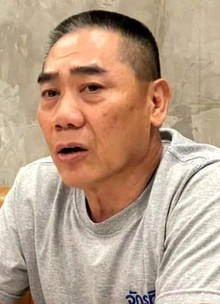
จักรทิพย์ ชัยจินดา

| honorific-prefix = พลตำรวจเอก
| honorific-suffix = มหาปรมาภรณ์ช้างเผือก|ม.ป.ช., มหาวชิรมงกุฎ|ม.ว.ม.
| name = จักรทิพย์ ชัยจินดา
| image = จักรทิพย์ ชัยจินดา.png
| order = วุฒิสภาไทย ชุดที่ 12|สมาชิกวุฒิสภา
| term_label = สมาชิกโดยตำแหน่ง
| term_start = 11 พฤษภาคม พ.ศ. 2562
| term_end = 30 กันยายน พ.ศ. 2563
| successor = พลตำรวจเอก สุวัฒน์ แจ้งยอดสุข
| order1 = สภานิติบัญญัติแห่งชาติ (ประเทศไทย) พ.ศ. 2557|สมาชิกสภานิติบัญญัติแห่งชาติ
| term_start1 = 31 กรกฎาคม พ.ศ. 2557
| term_end1 = 11 พฤษภาคม พ.ศ. 2562
| order2 = ผู้บัญชาการตำรวจแห่งชาติ
| term_start2 = 1 ตุลาคม พ.ศ. 2558
| term_end2 = 30 กันยายน พ.ศ. 2563
| predecessor2 = พลตำรวจเอก สมยศ พุ่มพันธุ์ม่วง
| successor2 = พลตำรวจเอก สุวัฒน์ แจ้งยอดสุข
| order3 = คณะรักษาความสงบแห่งชาติ|สมาชิกคณะรักษาความสงบแห่งชาติ
| term_start3 = 1 ตุลาคม พ.ศ. 2558
| term_end3 = 16 กรกฎาคม พ.ศ. 2562
| order4 = ผู้บัญชาการกองบัญชาการตำรวจนครบาล (ไทย)|ตำรวจนครบาล
| term_start4 = 1 ตุลาคม พ.ศ. 2553
| term_end4 = 30 กันยายน พ.ศ. 2554
| predecessor4 = พลตำรวจโท สัณฐาน ชยนนท์
| successor4 = พลตำรวจโท วินัย ทองสอง
| birth_place = จังหวัดชลบุรี ประเทศไทย
| alma_mater = โรงเรียนนายร้อยตำรวจ รุ่นที่ 36
| spouse = ดร.บุษบา ชัยจินดา
| signature = ลายมือชื่อ จักรทิพย์ ชัยจินดา.png
| serviceyears = พ.ศ. 2526–2563
| rank = ไฟล์:RTP OF-9 (Police General).svg|15px พลตำรวจเอก
| battles = ความไม่สงบในชายแดนภาคใต้ของประเทศไทย เปิดภาพ “บิ๊กแป๊ะ” นำทีมลงใต้ ตรวจสอบเหตุคาร์บอมบ์ บู๊-บุ๋น ครบเครื่องการโจมตียะลา พ.ศ. 2562|ตรวจพื้นที่โจมตีป้อมลำพะยา "จักรทิพย์" บินด่วน ตรวจจุดฆ่าหมู่ 15 ศพ ลำพะยา เผยนายกฯเป็นห่วงเหตุกราดยิงที่จังหวัดนครราชสีมา พ.ศ. 2563|เหตุการณ์ชิงตัวประกันในเทอร์มินอล 21 โคราช สังคมชื่นชม "พล.ต.อ.จักรทิพย์" นำทีมเจ้าหน้าที่คลี่คลายเหตุการณ์กราดยิงโคราช
|children=พ.ต.ต. ชานันท์​ ​ชัยจินดา​ชัยธัช ชัยจินด​า|religion=พุทธ
พลตำรวจเอก จักรทิพย์ ชัยจินดา (เกิด 19 ตุลาคม พ.ศ. 2502) เป็น นายกสมาคมนักเรียนเก่าวชิราวุธวิทยาลัย ในพระบรมราชูปถัมภ์นักการเมืองและตำรวจชาวไทย อดีตวุฒิสภาไทย ชุดที่ 12|สมาชิกวุฒิสภาไทย กรรมการการระบาดทั่วของโควิด-19 ในประเทศไทย|ศูนย์บริหารสถานการณ์การแพร่ระบาดของโรคติดเชื้อไวรัสโคโรนา 2019 (โควิด-19) หัวหน้าศูนย์ปฏิบัติการแก้ไขสถานการณ์ฉุกเฉินด้านความมั่นคง สำนักงานตำรวจแห่งชาติ คำสั่งศูนย์ปฏิบัติการแก้ไขสถานการณ์ฉุกเฉินด้านมั่นคงที่ 1/2563 ใน การระบาดทั่วของโควิด-19 ในประเทศไทย|ศูนย์บริหารสถานการณ์การแพร่ระบาดของโรคติดเชื้อไวรัสโคโรนา 2019 (โควิด-19) คำสั่งศูนย์ปฏิบัติการแก้ไขสถานการณ์ฉุกเฉินด้านมั่นคงที่ 11/2563 อดีตผู้บัญชาการตำรวจแห่งชาติ นายตำรวจราชองครักษ์ราชกิจจานุเบกษา, พระบรมราชโองการ ประกาศ แต่งตั้งนายทหารราชองครักษ์และนายตำรวจราชองครักษ์ เล่ม 137 ตอนพิเศษ 158 ง หน้า 11 9 กรกฎาคม 2563และนายตำรวจราชองครักษ์พิเศษราชกิจจานุเบกษา, พระบรมราชโองการ ประกาศ แต่งตั้งนายทหารราชองครักษ์พิเศษและนายตำรวจราชองครักษ์พิเศษ เล่ม 137 ตอนพิเศษ 198 ง หน้า 8 28 สิงหาคม 2563กรรมการและเลขานุการในคณะกรรมการฝ่ายรักษาความปลอดภัยและการจราจรพระราชพิธีถวายพระเพลิงพระบรมศพพระบาทสมเด็จพระมหาภูมิพลอดุลยเดชมหาราช บรมนาถบพิตร
== ประวัติ ==
จักรทิพย์ ชัยจินดา เกิดเมื่อวันที่ 19 ตุลาคม พ.ศ. 2502 ที่ตำบลอ่างศิลา อำเภอเมืองชลบุรี|อำเภอเมือง จังหวัดชลบุรี เป็นบุตรชายของนายประณีต ชัยจินดา นักธุรกิจคนดังแห่งอ่างศิลา และนางสมศรี ชัยจินดา สมรสกับ ดร.บุษบา ชัยจินดา มีบุตรชาย 2 คน ได้แก่​ พันตำรวจตรี ​ชานันท์​ ​ชัยจินดา​​ ผบ.ร้อยกองกำกับการที่ 3​ กองบังคับการสนับสนุน​ทางอากาศ กองบัญชาการตำรวจตระเวน​ชายแดน และ ชัยธัช ชัยจินด​า จบการศึกษาจากวชิราวุธวิทยาลัย, โรงเรียนนายร้อยตำรวจรุ่นที่ 36 (นรต.36) ปริญญาโทสาขาบริหารรัฐกิจ จากสหรัฐ และศึกษาเพิ่มเติมหลักสูตรการสอบสวน (ATF-ILEA) และหลักสูตรจากสำนักงานสอบสวนกลาง|เอฟบีไอ รัฐเนวาดา สหรัฐ
== การทำงาน ==
เริ่มต้นรับราชการจากตำแหน่ง นายเวรผู้บังคับการประจำสำนักงานตำรวจแห่งชาติ (ไทย)|กรมตำรวจ สำนักงานกำลังพล และสารวัตรแผนกสายตรวจรถยนต์และรถจักรยานยนต์ กองกำกับการสายตรวจ จนกระทั่งในปี พ.ศ. 2537–พ.ศ. 2538 ได้ย้ายเข้าสู่กองปราบปรามในตำแหน่งรองผู้กำกับ ในปี พ.ศ. 2539 ได้เป็นนายเวรรายพระนามและชื่ออธิบดีกรมตำรวจและผู้บัญชาการตำรวจแห่งชาติของไทย|อธิบดีกรมตำรวจ (พล.ต.อ.พจน์ บุณยะจินดา) จากนั้นได้ทำงานในตำแหน่งงานด้านต่าง ๆ โดยเฉพาะงานด้านปราบปราม เช่น รองผู้บังคับการตำรวจภูธรจังหวัดสมุทรสงคราม, รองผู้บังคับการกองตำรวจน้ำ, รองผู้บังคับการกองปราบปราม, ผู้บังคับการกองตรวจคนเข้าเมืองท่าอากาศยานแห่งชาติ (ผบก.ตม.ทอช.) เป็นต้น
โดย จักรทิพย์ได้ชื่อว่าเป็นนายตำรวจมือปราบอีกคนหนึ่ง มีผลงานสำคัญ ๆ เช่น เป็นผู้เจรจาให้ปล่อยตัวประกันซึ่งเป็นผู้บัญชาการเรือนจำสมุทรสาคร กับกลุ่มนักโทษแหกคุกชาวพม่า ในปลายปี พ.ศ. 2543 ร่วมกับ พล.ต.ต.ภาณุพงศ์ สิงหรา ณ อยุธยา ผู้ช่วยผู้บัญชาการตำรวจภูธรภาค 7 (ผู้ช่วย ผบช.ภาค 7-ตำแหน่งและยศในขณะนั้น) เป็นต้น
ในวันที่ 1 ตุลาคม พ.ศ. 2551 ได้รับแต่งตั้งให้เป็นรองผู้บัญชาการตำรวจนครบาล ซึ่งในอีก 6 วันต่อมา คือในวันที่ 7 ตุลาคม นั้นก็ได้เกิดการชุมนุมหน้าอาคารรัฐสภาไทย 7 ตุลาคม พ.ศ. 2551|เหตุการการสลายการชุมนุมหน้าอาคารรัฐสภาขึ้น โดยเป็นการสลายการชุมนุมของพันธมิตรประชาชนเพื่อประชาธิปไตย การชุมนุมของกลุ่มพันธมิตรประชาชนเพื่อประชาธิปไตย พ.ศ. 2551|ในการชุมนุม 193 วัน โดยตำรวจ ซึ่งในเหตุการครั้งนี้ พล.ต.อ.จักรทิพย์ได้แสดงความมีคุณธรรม|มนุษยธรรมโดยการถอดเสื้อของตนเองเข้าพยาบาลผู้ได้รับบาดเจ็บซึ่งเป็นฝ่ายพันธมิตรฯด้วย จนได้รับฉายาว่า ""สุภาพบุรุษแก๊สน้ำตา"" นักข่าวอาชญากรรมตั้งฉายาสตช. แพะการเมือง
จนกระทั่งในปี พ.ศ. 2552 ได้ย้ายเป็นรักษาการ ผู้บัญชาการประจำสำนักงานผู้บัญชาการตำรวจแห่งชาติ (ทำหน้าที่ประสานงานสำนักนายกรัฐมนตรี (ประเทศไทย)|สำนักนายกรัฐมนตรีและกระทรวงมหาดไทย (ประเทศไทย)|กระทรวงมหาดไทย) ก่อนจะได้รับแต่งตั้งจากคณะกรรมการข้าราชการตำรวจ (ก.ตร.) ให้ดำรงตำแหน่งผู้บัญชาการตำรวจนครบาลในเดือนตุลาคม พ.ศ. 2553 สืบต่อจาก พล.ต.ท.สัณฐาน ชยนนท์
นอกเหนือจากการรับราชการตำรวจแล้ว พล.ต.อ.จักรทิพย์ ยังมีตำแหน่งเป็นกรรมการผู้ทรงคุณวุฒิของการทางพิเศษแห่งประเทศไทย (กทพ.) และคณะกรรมการบริหารกิจการขององค์การขนส่งมวลชนกรุงเทพ (ขสมก.)
ข้อมูลส่วนตัว จักรทิพย์ เป็นคนที่ส่วนสูงเพียง 165 เซนติเมตร น้ำหนักประมาณ 65 กิโลกรัม ซึ่งถือได้ว่าเป็นบุคคลรูปร่างเล็ก แต่ทว่าเมื่อแต่งเครื่องแบบแล้วจะพกพาอาวุธปืนขนาดต่าง ๆ พร้อมซองกระสุน|แม็กกาซีนบรรจุกระสุนและอุปกรณ์ต่าง ๆ เช่น กุญแจมือหรือไฟฉาย ติดตัวไว้เสมอ ซึ่งรวมกันทั้งหมดมีน้ำหนักประมาณ 8 กิโลกรัม จนได้รับฉายาจากบุคคลใกล้ชิดว่า ""แป๊ะ 8 กิโล"" หน้า 2 หนังสือพิมพ์คมชัดลึก (หนังสือพิมพ์)|คมชัดลึก: วันเสาร์ที่ 25 กันยายน พ.ศ. 2553 และได้รับฉายาจากสื่อมวลชนเมื่อปลายปี พ.ศ. 2553 ว่า ""น.1 อีซี่พาส"" เนื่องจากติดยศ ยศทหารและตำรวจไทย|พลตำรวจโท (พล.ต.ท.) อย่างรวดเร็วและเป็นถึงผู้บัญชาการตำรวจนครบาล ทั้ง ๆ ที่เพื่อนร่วมรุ่นบางคนยังเป็นแค่สารวัตรเท่านั้น จึงคาดหมายว่าในอนาคต อาจจะได้รับตำแหน่งรายพระนามและชื่ออธิบดีกรมตำรวจและผู้บัญชาการตำรวจแห่งชาติของไทย|ผู้บัญชาการตำรวจแห่งชาติ เพราะมีอายุราชการนานถึง 10 ปี ตั้งฉายา'มือปราบไผ่เขียว'ให้'อัศวิน' จากคมชัดลึก (หนังสือพิมพ์)|คมชัดลึก
ต่อมาสมัยคณะรัฐมนตรีไทย คณะที่ 60|รัฐบาลที่มี ยิ่งลักษณ์ ชินวัตร เป็นนายกรัฐมนตรีนั้น จักรทิพย์ ได้ถูกโยกย้ายไปเป็นผู้บัญชาการตำรวจภูธรภาค (ผบช.ภาค 9) โดยมี พล.ต.ท.วินัย ทองสอง เข้ามาดำรงตำแหน่งแทน "วินัย"ผบช.น. จักรทิพย์ไปภาค 9 จากข่าวสด
หลังจากรัฐประหารในประเทศไทย พ.ศ. 2557|รัฐประหารในวันที่ 22 พฤษภาคม พ.ศ. 2557 ในวันที่ 24 พฤษภาคม ปีเดียวกัน ได้รับคำสั่งจาก พล.ต.อ.วัชรพล ประสารราชกิจ รักษาการผู้บัญชาการสำนักงานตำรวจแห่งชาติ ให้ปฏิบัติหน้าที่รักษาการผู้บัญชาการตำรวจนครบาล แทนที่ พล.ต.ท.คำรณวิทย์ ธูปกระจ่าง ที่ได้รับคำสั่งให้ไปปฏิบัติหน้าที่ ศูนย์ราชการพิเศษ สำนักงานตำรวจแห่งชาติ
ในปี พ.ศ. 2557 ได้รับแต่งตั้งเป็นสมาชิกสภานิติบัญญัติแห่งชาติ (ประเทศไทย) พ.ศ. 2557|สภานิติบัญญัติแห่งชาติ ประกาศแต่งตั้งสมาชิกสภานิติบัญญัติแห่งชาติ , สภานิติบัญญัติแห่งชาติ (ใช้เว็บไซค์ของวุฒิสภา), 1 สิงหาคม 2557
ในการประชุมคณะกรรมการนโยบายตำรวจแห่งชาติ (ก.ต.ช.) เมื่อวันที่ 14 สิงหาคม พ.ศ. 2558 ซึ่งมีประวิตร วงษ์สุวรรณ|พลเอก ประวิตร วงษ์สุวรรณ รองนายกรัฐมนตรีและ รัฐมนตรีว่าการกระทรวงกลาโหมของไทย|รัฐมนตรีว่าการกระทรวงกลาโหม เป็นประธานแทน ประยุทธ์ จันทร์โอชา|พลเอกประยุทธ์ จันทร์โอชา นายกรัฐมนตรีไทย|นายกรัฐมนตรี ที่ติดภารกิจได้มีมติเป็นเอกฉันท์เลือกพลตำรวจเอกจักรทิพย์เป็นผู้บัญชาการตำรวจแห่งชาติคนที่ 11 สืบต่อจากสมยศ พุ่มพันธุ์ม่วง|พลตำรวจเอก สมยศ พุ่มพันธุ์ม่วง ที่จะเกษียณอายุราชการในวันที่ 30 กันยายน พ.ศ. 2558 โดยได้รับโปรดเกล้าฯให้ดำรงตำแหน่งในวันที่ 4 กันยายน พ.ศ. 2558 และมีผลในวันที่ 1 ตุลาคม พ.ศ. 2558ราชกิจจานุเบกษา ประกาศสำนักนายกรัฐมนตรี เรื่อง แต่งตั้งข้าราชการตำรวจ พลตำรวจเอก จักรทิพย์ ชัยจินดา เล่ม 132 ตอน 206 ง พิเศษ หน้า 1 4 กันยายน 2558
นอกจากนั้นได้รับแต่งตั้งเป็นหัวหน้าพนักงานสอบสวนคดีระเบิดแยกราชประสงค์และท่าเรือสาทร ใน เหตุระเบิดในกรุงเทพมหานคร พ.ศ. 2558 ระหว่างวันที่ 17 สิงหาคม พ.ศ. 2558 ถึง 30 กันยายน พ.ศ. 2558 ระหว่างดำรงตำแหน่งรองผู้บัญชาการตำรวจแห่งชาติ
วันที่ 19 กุมภาพันธ์ พ.ศ. 2559 ในการประชุมสภากรรมการสมาคมฟุตบอลแห่งประเทศไทย ครั้งที่ 1/2559 พลตำรวจเอกจักรทิพย์ได้รับแต่งตั้งให้ดำรงตำแหน่งประธานบริษัท พรีเมียร์ลีกไทยแลนด์ จำกัด
ในปี พ.ศ. 2562 ได้รับแต่งตั้งเป็นสมาชิกวุฒิสภา พระบรมราชโองการ ประกาศ แต่งตั้งสมาชิกวุฒิสภา
ในวันที่ 26 มีนาคม พ.ศ. 2563 ได้รับแต่งตั้งเป็นกรรมการในคณะกรรมการบริหารสถานการณ์ฉุกเฉิน ตาม มาตรา​ 6​ พระราชกำหนดในสถานการณ์​ฉุกเฉิน​ พ.ศ.​ 2548​ ตามการประกาศสถานการณ์ฉุกเฉินในทุกเขตท้องที่ทั่วราชอาณาจักร​ในวันที่​ 26​ มีนาคม พ.ศ.​ 2563ราชกิจจานุเบกษา, ประกาศสถานการณ์ฉุกเฉินในทุกเขตท้องที่ทั่วราชอาณาจักร เล่ม 137 ตอนพิเศษ 69 ง หน้า 1 25 มีนาคม 2563
ในวันที่ 31 มีนาคม พ.ศ. 2563 คณะรัฐมนตรีมีมติแต่งตั้งให้เป็นกรรมการในคณะกรรมการสำรวจการกักตุนโภคภัณฑ์ มติคณะรัฐมนตรี 31 มีนาคม 2563
ในวันที่​ 8​ เมษายน​ พ.ศ.​ 2563​ ได้รับแต่งตั้งจากผู้บัญชาการทหารสูงสุด​ พลเอกพรพิพัฒน์ เบญญศรี​ ให้เป็นผู้กำหนดแนวทางของพนักงานเจ้าหน้าที่และเหตุจำเป็นอื่นๆ​ ตามข้อกำหนดออกตามมาตรา​ 9​ ​แห่งพระราชกำหนดการบริหารราชการใน​สถานการณ์​ฉุกเฉิน​ พ.ศ.​ 2548 (ฉบับที่​ 2)​
ในวันที่ 19 สิงหาคม พ.ศ. 2563 มีพระบรมราชโองการโปรดเกล้าแต่งตั้งเป็น นายตำรวจราชองครักษ์พิเศษราชกิจจานุเบกษา, พระบรมราชโองการ ประกาศ แต่งตั้งนายทหารราชองครักษ์พิเศษและนายตำรวจราชองครักษ์พิเศษ เล่ม 137 ตอนพิเศษ 198 ง หน้า 8 28 สิงหาคม 2563ซึ่งเป็นตำแหน่งสุดท้ายของ พลตำรวจเอก จักรทิพย์ ชัยจินดา ก่อนเกษียณอายุราชการ
== ตำแหน่งอื่น ==
จักรทิพย์ยังได้รับแต่งตั้งอีกหลายตำแหน่ง เช่น กรรมการในคณะกรรมการนโยบายป่าไม้แห่งชาติ กรรมการในคณะกรรมการนโยบายป่าไม้แห่งชาติ, กรรมการในคณะกรรมการเตรียมการด้านการรักษาความมั่นคงปลอดภัยไซเบอร์แห่งชาติ กรรมการในคณะกรรมการเตรียมการด้านการรักษาความมั่นคงปลอดภัยไซเบอร์แห่งชาติ, กรรมการในคณะกรรมการบริหารการพัฒนาระเบียงเศรษฐกิจพิเศษภาคตะวันออก, ประธานกรรมการคณะกรรมการกำกับธุรกิจรักษาความปลอดภัย ประธานกรรมการคณะกรรมการกำกับธุรกิจรักษาความปลอดภัย, กรรมการในคณะกรรมการนโยบายทรัพย์สินทางปัญญาแห่งชาติ กรรมการในคณะกรรมการนโยบายทรัพย์สินทางปัญญาแห่งชาติ, กรรมการในคณะกรรมการจัดกิจกรรมเฉลิมฉลองครบรอบ 100 ปี การประกาศใช้ธงชาติไทย|ธงไตรรงค์เป็นธงชาติไทย ตามคำสั่งสำนักนายกรัฐมนตรีที่ 210/2559 กรรมการในคณะกรรมการจัดกิจกรรมเฉลิมฉลองครบรอบ 100 ปี, กรรมการในคณะกรรมการเพื่อเตรียมการเพื่อสร้างความสามัคคีปรองดอง และกรรมการในคณะกรรมการยุทธศาสตร์ชาติ กรรมการในคณะกรรมการเพื่อเตรียมการเพื่อสร้างความสามัคคีปรองดอง และกรรมการในคณะกรรมการยุทธศาสตร์ชาติ กรรมการบริหาร มูลนิธิราชประชานุเคราะห์ ในพระบรมราชูปถัมภ์ กรรมการบริหาร มูลนิธิราชประชานุเคราะห์ ในพระบรมราชูปถัมภ์ กรรมการในคณะกรรมการการบริหารการแก้ไขบำบัดฟื้นฟูเด็กและเยาวชนที่กระทำผิด กรรมการในคณะกรรมการการบริหารการแก้ไขบำบัดฟื้นฟูเด็กและเยาวชนที่กระทำผิด กรรมการในคณะอำนวยการจัดงานพระราชพิธีบรมราชาภิเษก
อนุกรรมการในคณะอนุกรรมการตรวจสอบปริมาณและคุณภาพข้าวคงเหลือของรัฐ อนุกรรมการในคณะอนุกรรมการตรวจสอบปริมาณและคุณภาพข้าวคงเหลือของรัฐ, กรรมการมูลนิธิแพทยศาสตร์ตำรวจ กรรมการมูลนิธิแพทยศาสตร์ตำรวจ, นายตำรวจราชสำนักเวร ตำรวจราชสำนักเวร, หัวหน้าเจ้าพนักงานจราจร หัวหน้าเจ้าพนักงานจราจร กรรมการในคณะกรรมการส่งเสริมการพัฒนาและคุ้มครองสถาบันครอบครัว คณะกรรมการส่งเสริมการพัฒนาและคุ้มครองสถาบันครอบครัว, กรรมการในคณะกรรมการนโยบายการท่องเที่ยวแห่งชาติ กรรมการในคณะกรรมการนโยบายการท่องเที่ยวแห่งชาติ, กรรมการในคณะกรรมการมูลนิธิโรงพยาบาลสมเด็จพระยุพราช กรรมการในคณะกรรมการมูลนิธิโรงพยาบาลสมเด็จพระยุพราช, กรรมการในคณะกรรมการสงวนและคุ้มครองสัตว์ป่า กรรมการในคณะกรรมการสงวนและคุ้มครองสัตว์ป่ากรรมการในศูนย์บริหารสถานการณ์การแพร่ระบาดของไวรัสโคโรนา​2019 (โควิด-19)​ ปัจจุบันดำรงตำแหน่ง นายกสมาคมนักเรียนเก่าวชิราวุธวิทยาลัย ในพระบรมราชูปถัมภ์
== เครื่องราชอิสริยาภรณ์ ==
ราชกิจจานุเบกษา, ประกาศสำนักนายกรัฐมนตรี เรื่อง พระราชทานเครื่องราชอิสริยาภรณ์อันเป็นที่เชิดชูยิ่งช้างเผือกและเครื่องราชอิสริยาภรณ์อันมีเกียรติยศยิ่งมงกุฎไทย ประจำปี ๒๕๕๗ , เล่ม ๑๓๑ ตอนที่ ๒๗ ข หน้า ๕, ๓ ธันวาคม ๒๕๕๗
ราชกิจจานุเบกษา, ประกาศสำนักนายกรัฐมนตรี เรื่อง พระราชทานเครื่องราชอิสริยาภรณ์อันเป็นที่เชิดชูยิ่งช้างเผือกและเครื่องราชอิสริยาภรณ์อันมีเกียรติยศยิ่งมงกุฎไทย ประจำปี ๒๕๕๔ , เล่ม ๑๒๘ ตอนที่ ๒๔ ข หน้า ๒๔, ๒ ธันวาคม ๒๕๕๔
ราชกิจจานุเบกษา, ประกาศสำนักนายกรัฐมนตรี เรื่อง พระราชทานเหรียญจักรมาลาและเหรียญจักรพรรดิมาลา, เล่ม ๑๑๖ ตอนที่ ๓ ข หน้า ๒๙๗, ๒๙ มกราคม ๒๕๔๒
== อ้างอิง ==
== แหล่งข้อมูลอื่น ==
* ประวัติ จักรทิพย์ ชัยจินดา จากไทยรัฐ
หมวดหมู่:บุคคลจากอำเภอเมืองชลบุรี
หมวดหมู่:ตำรวจชาวไทย
หมวดหมู่:บุคคลจากโรงเรียนวชิราวุธวิทยาลัย
หมวดหมู่:บุคคลจากโรงเรียนนายร้อยตำรวจ
หมวดหมู่:สมาชิกสภานิติบัญญัติแห่งชาติ
หมวดหมู่:สมาชิกคณะรักษาความสงบแห่งชาติ
หมวดหมู่:นักการเมืองไทย
หมวดหมู่:สมาชิกวุฒิสภาไทยแบบแต่งตั้ง
หมวดหมู่:ผู้ได้รับเครื่องราชอิสริยาภรณ์ ม.ป.ช.
หมวดหมู่:ผู้ได้รับเครื่องราชอิสริยาภรณ์ ม.ว.ม.
หมวดหมู่:ผู้ได้รับเหรียญจักรมาลา
หมวดหมู่:ราชองครักษ์พิเศษ
หมวดหมู่:อธิบดีกรมตำรวจและผู้บัญชาการตำรวจแห่งชาติ